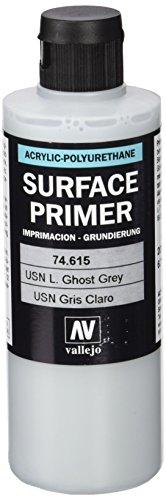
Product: Vallejo USN Light Ghost Grey 200ml Paint
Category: Toys & Games | Hobbies | Hobby Building Tools & Hardware | Paints
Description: Apply with airbrush or brush.
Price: $15.99